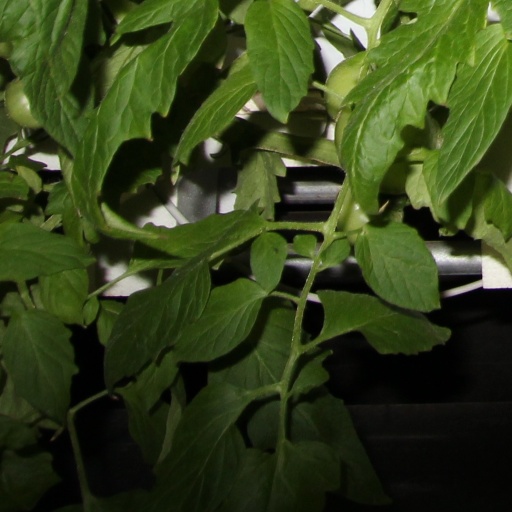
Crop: tomato